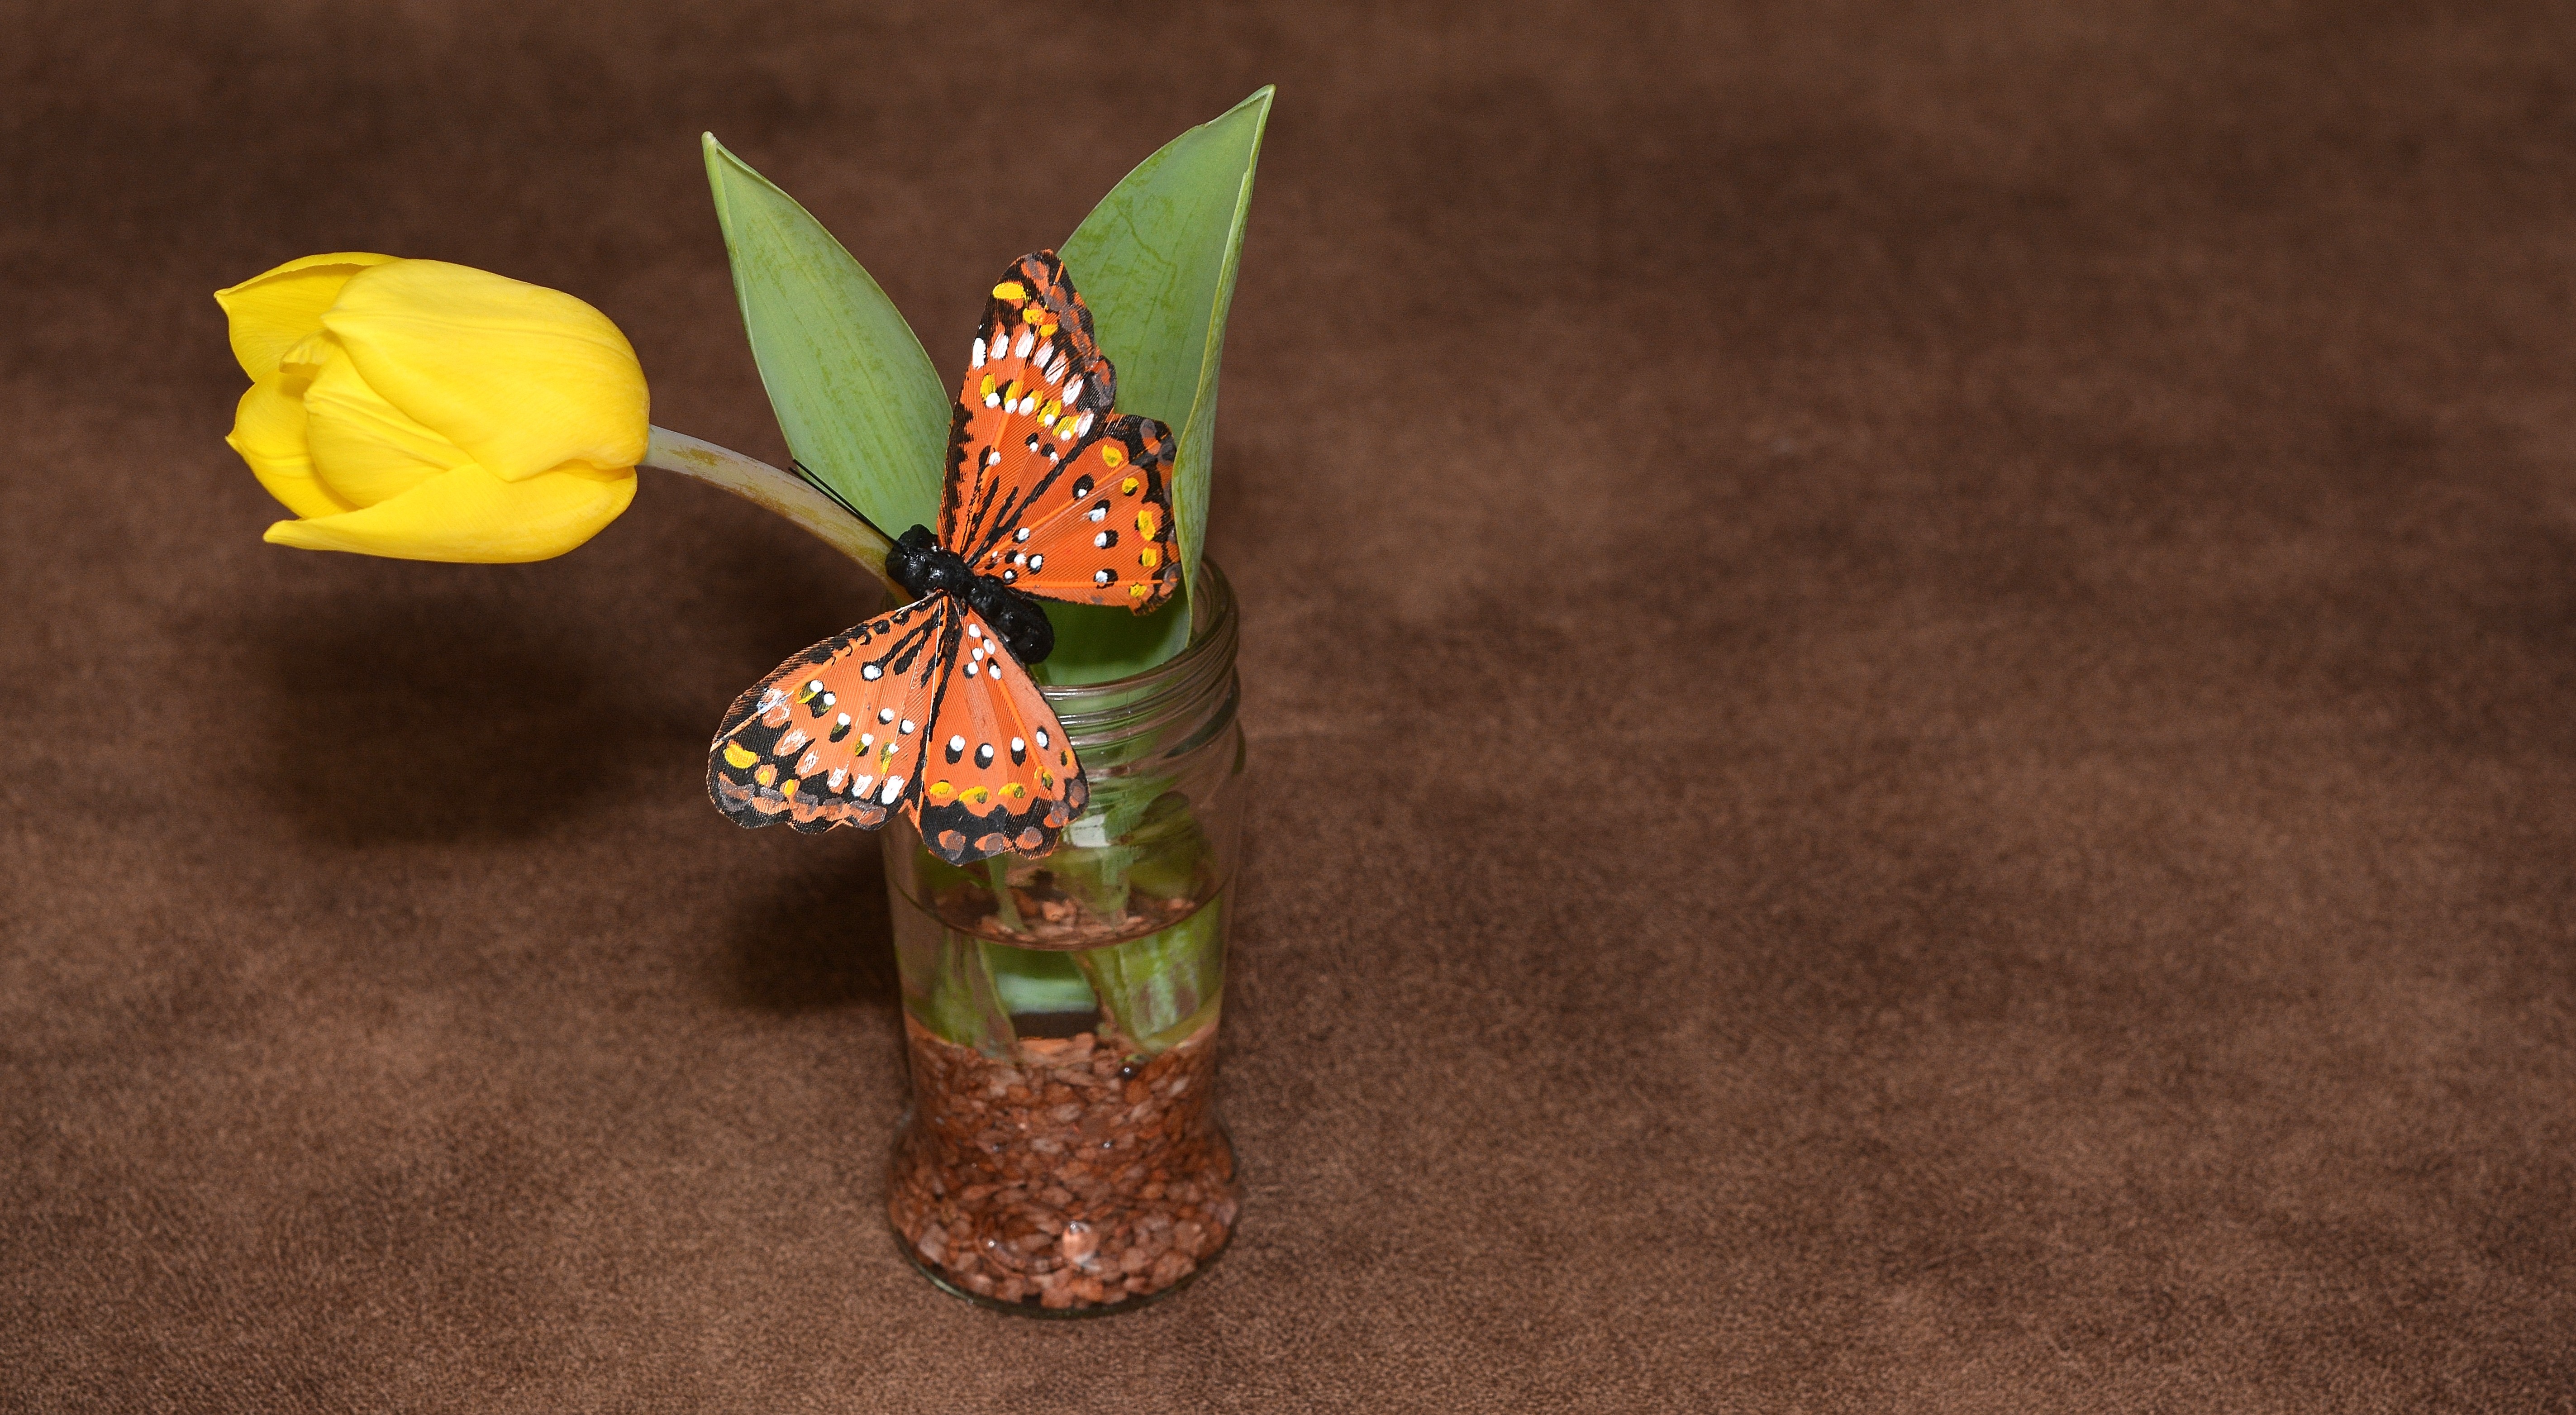
plant, leaf, flower, tulip, vase, decoration, green, insect, butterfly, yellow, invertebrate, deco, gas, text freedom, macro photography, schnittblume, pollinator, moths and butterflies